Daimaou Kosaka

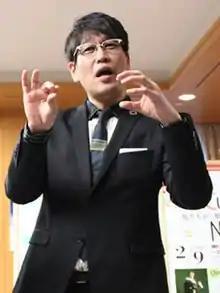
Kosaka in 2019

, better known by his stage names and , is a Japanese comedian, television personality and entertainer. Kosaka introduced Pikotaro as another personality promoted by him, but they are considered the same person. He is currently signed with Avex Management Inc. under Avex Group.